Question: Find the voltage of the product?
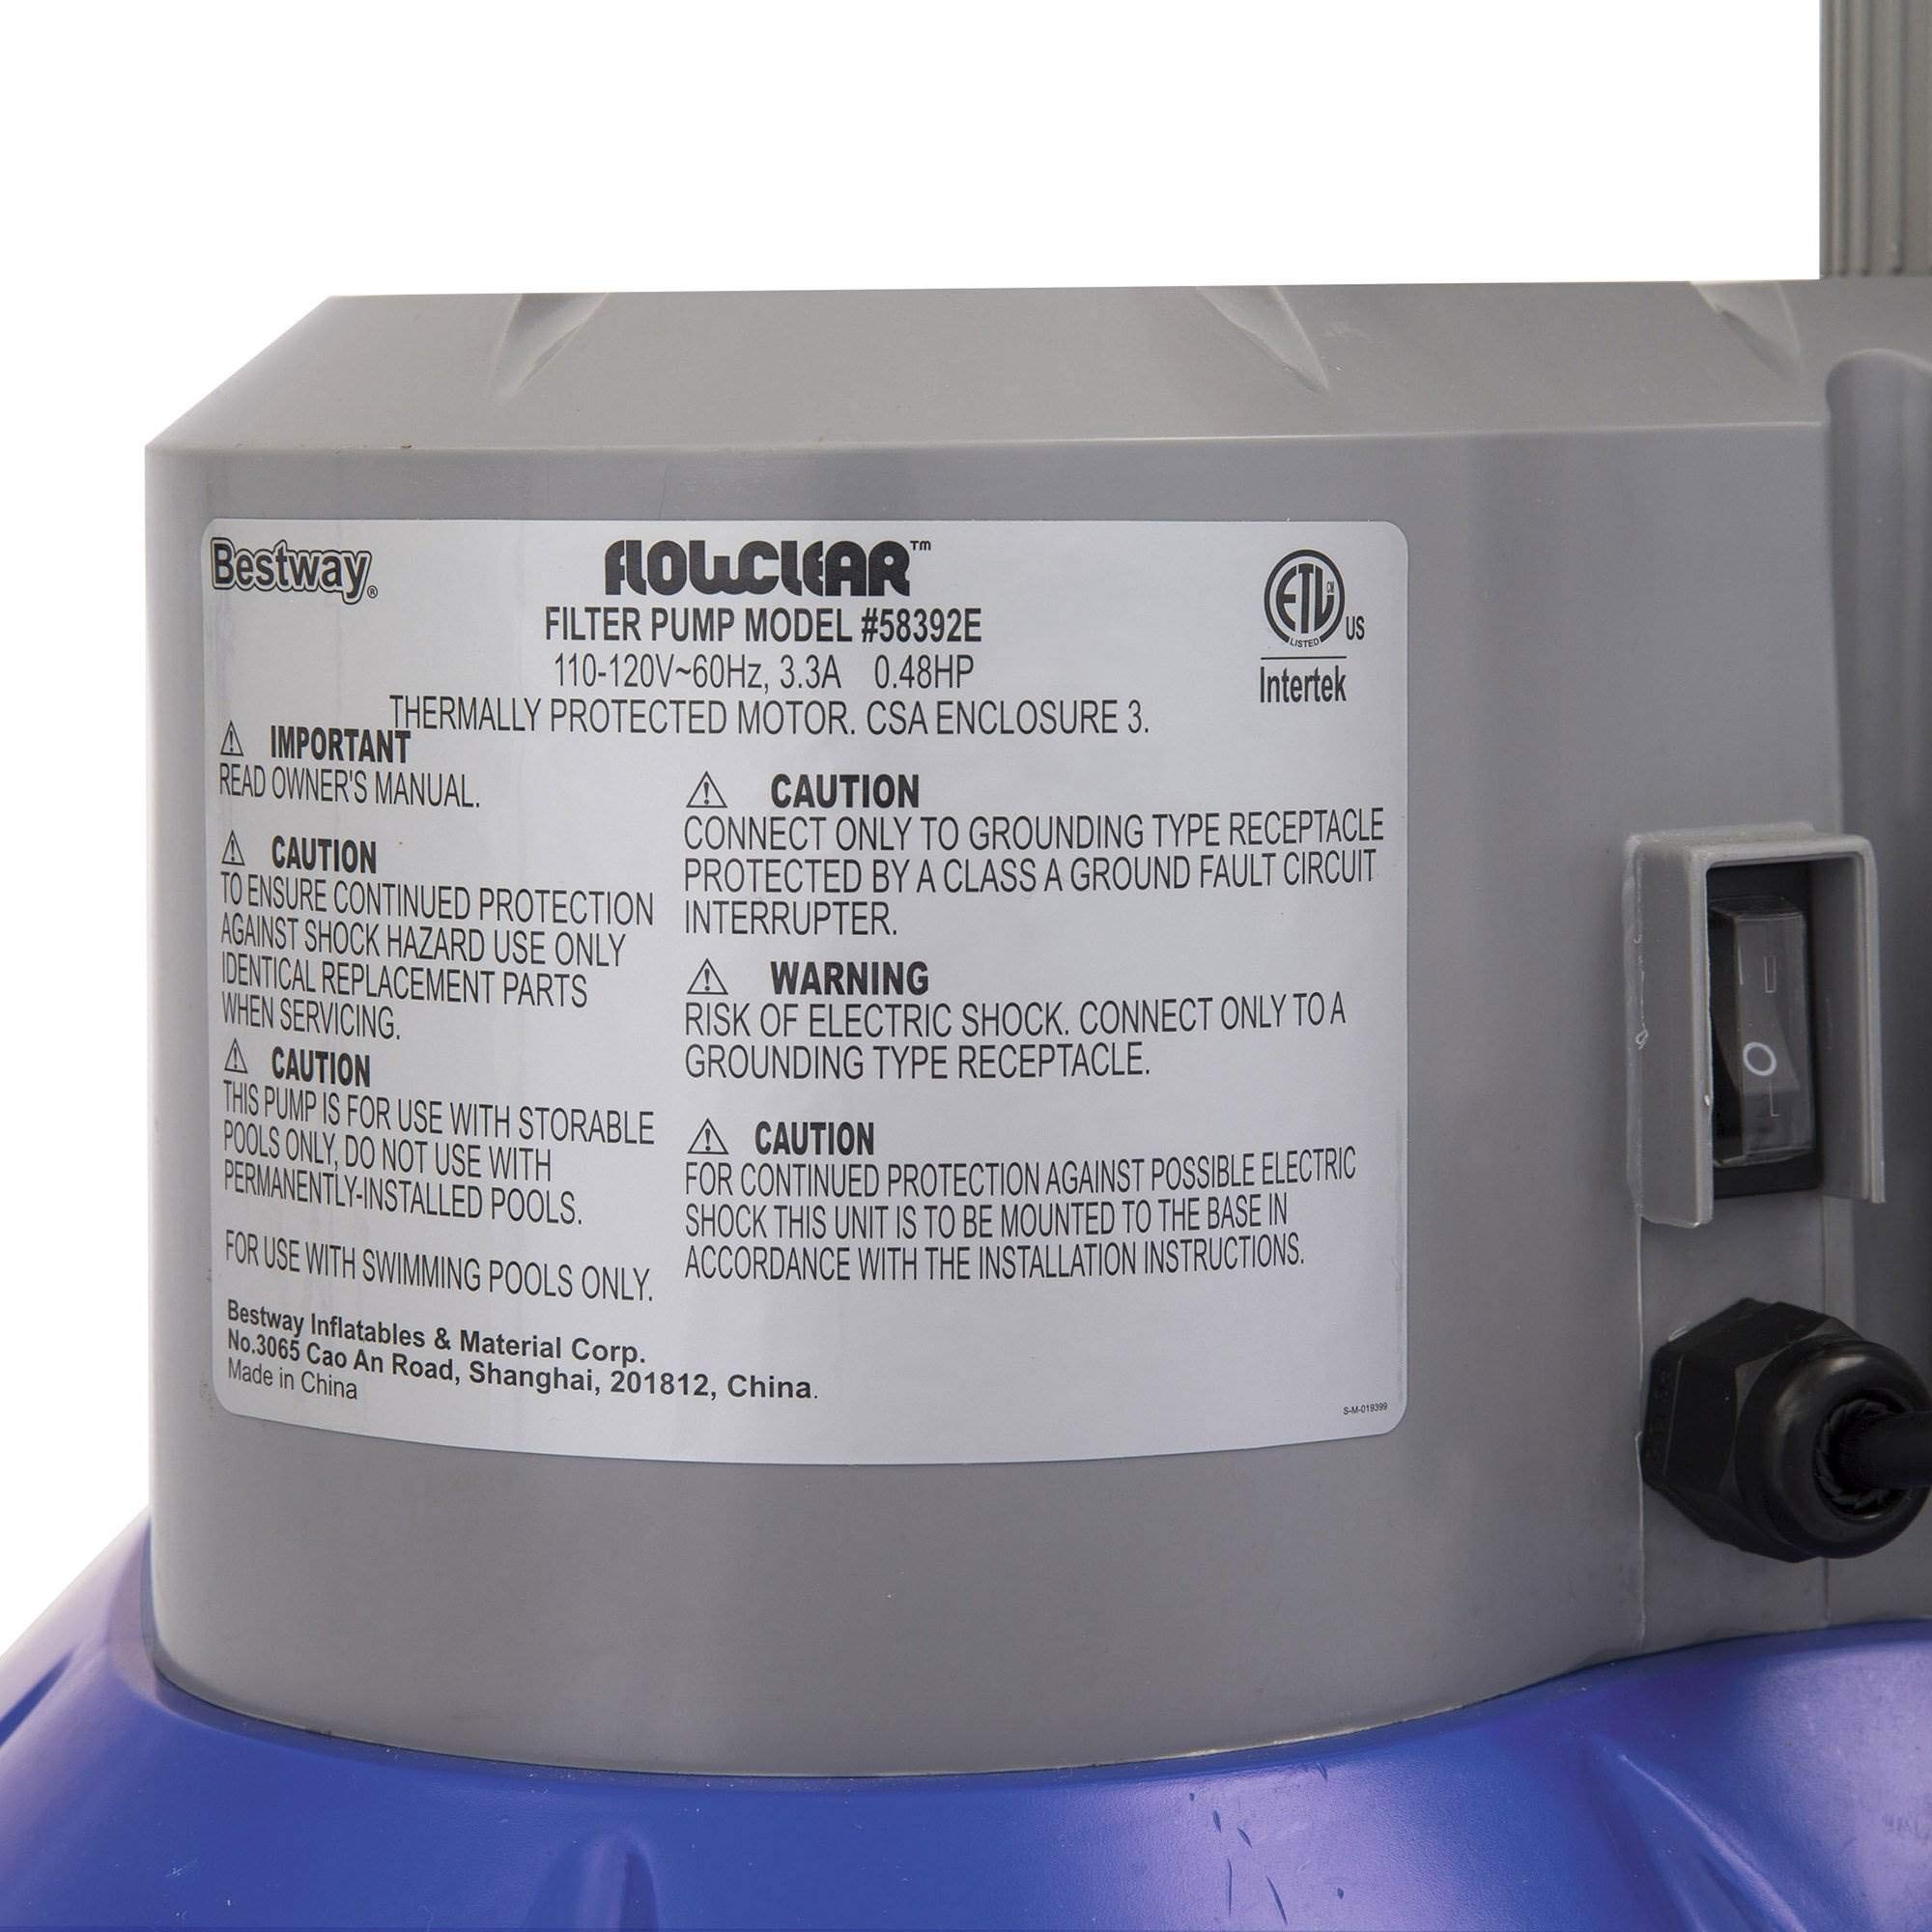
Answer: [110.0, 120.0] volt